Doi, Ehime

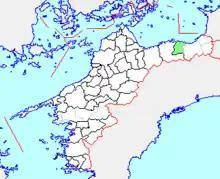
Doi in Ehime Prefecture

As of 2003, the town had an estimated population of 17,387 and a density of 200.59 persons per km. Its total area was 86.68 km.